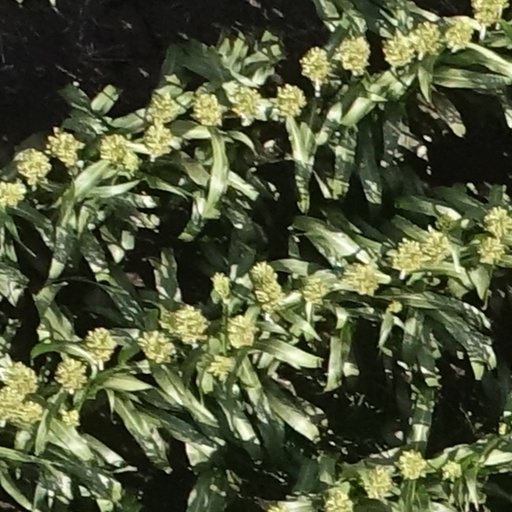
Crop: sorghum